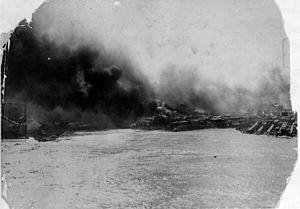
Photos montrant le feu en train de traverser la rivière des Outaouais (1900).
Le grand feu de Hull est un grand incendie ayant détruit une partie de la ville canadienne de Hull au Québec et une partie de la capitale canadienne, Ottawa, en 1900.